A Hell of a Woman

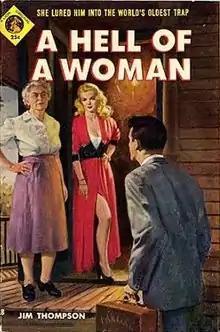
First edition

A Hell of a Woman is a 1954 novel by Jim Thompson.